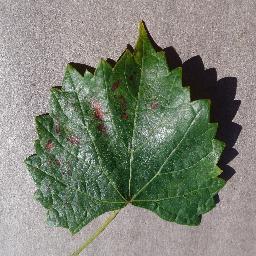
Label: Grape___Esca_(Black_Measles)